Coat of arms of Medellín (Colombia)

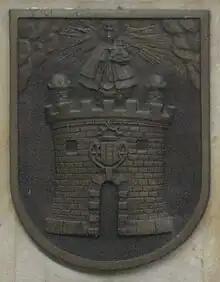
Coat of arms of Medellín sculpted in metal, located on the tomb of Juan del Corral in the Cathedral of Rionegro.

The vague description of the City Hall, on which most of the descriptions on the web are based, as well as several brochures and tourist guides, contains an error, because it says "...on the door a shield of 7 arms...", which is false, in reality it is not a shield of compound arms, it is a simple checkered shield of 15 pieces, 7 blue and 8 gold. In addition, they changed the words turrets that are diminutive of tower, for keeps that is augmentative of tower.